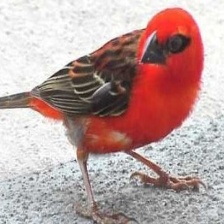
Species: RED FODY
Scientific name: FOUDIA MADAGASCARIENSIS